Broadway railway station

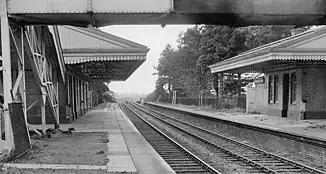
The station in 1962

The GWR Broadway Area Group of the Gloucestershire Warwickshire Railway Trust started work clearing the derelict site in 2009. As of January 2023, both platforms had been reconstructed, a signal box on platform 2 had been rebuilt and has been fitted out with the necessary signalling equipment, the footbridge span and steps (from Henley-in-Arden railway station) have been erected and the main station building had been completed with toilets, a booking office and refreshment room. The station canopy and roof including a further canopy section at the north end to connect with the footbridge was completed in 2022. Platform 2 is not yet open to the public however work to rebuild the original waiting room is progressing. The rebuilding of Broadway station was largely completed in 2017.